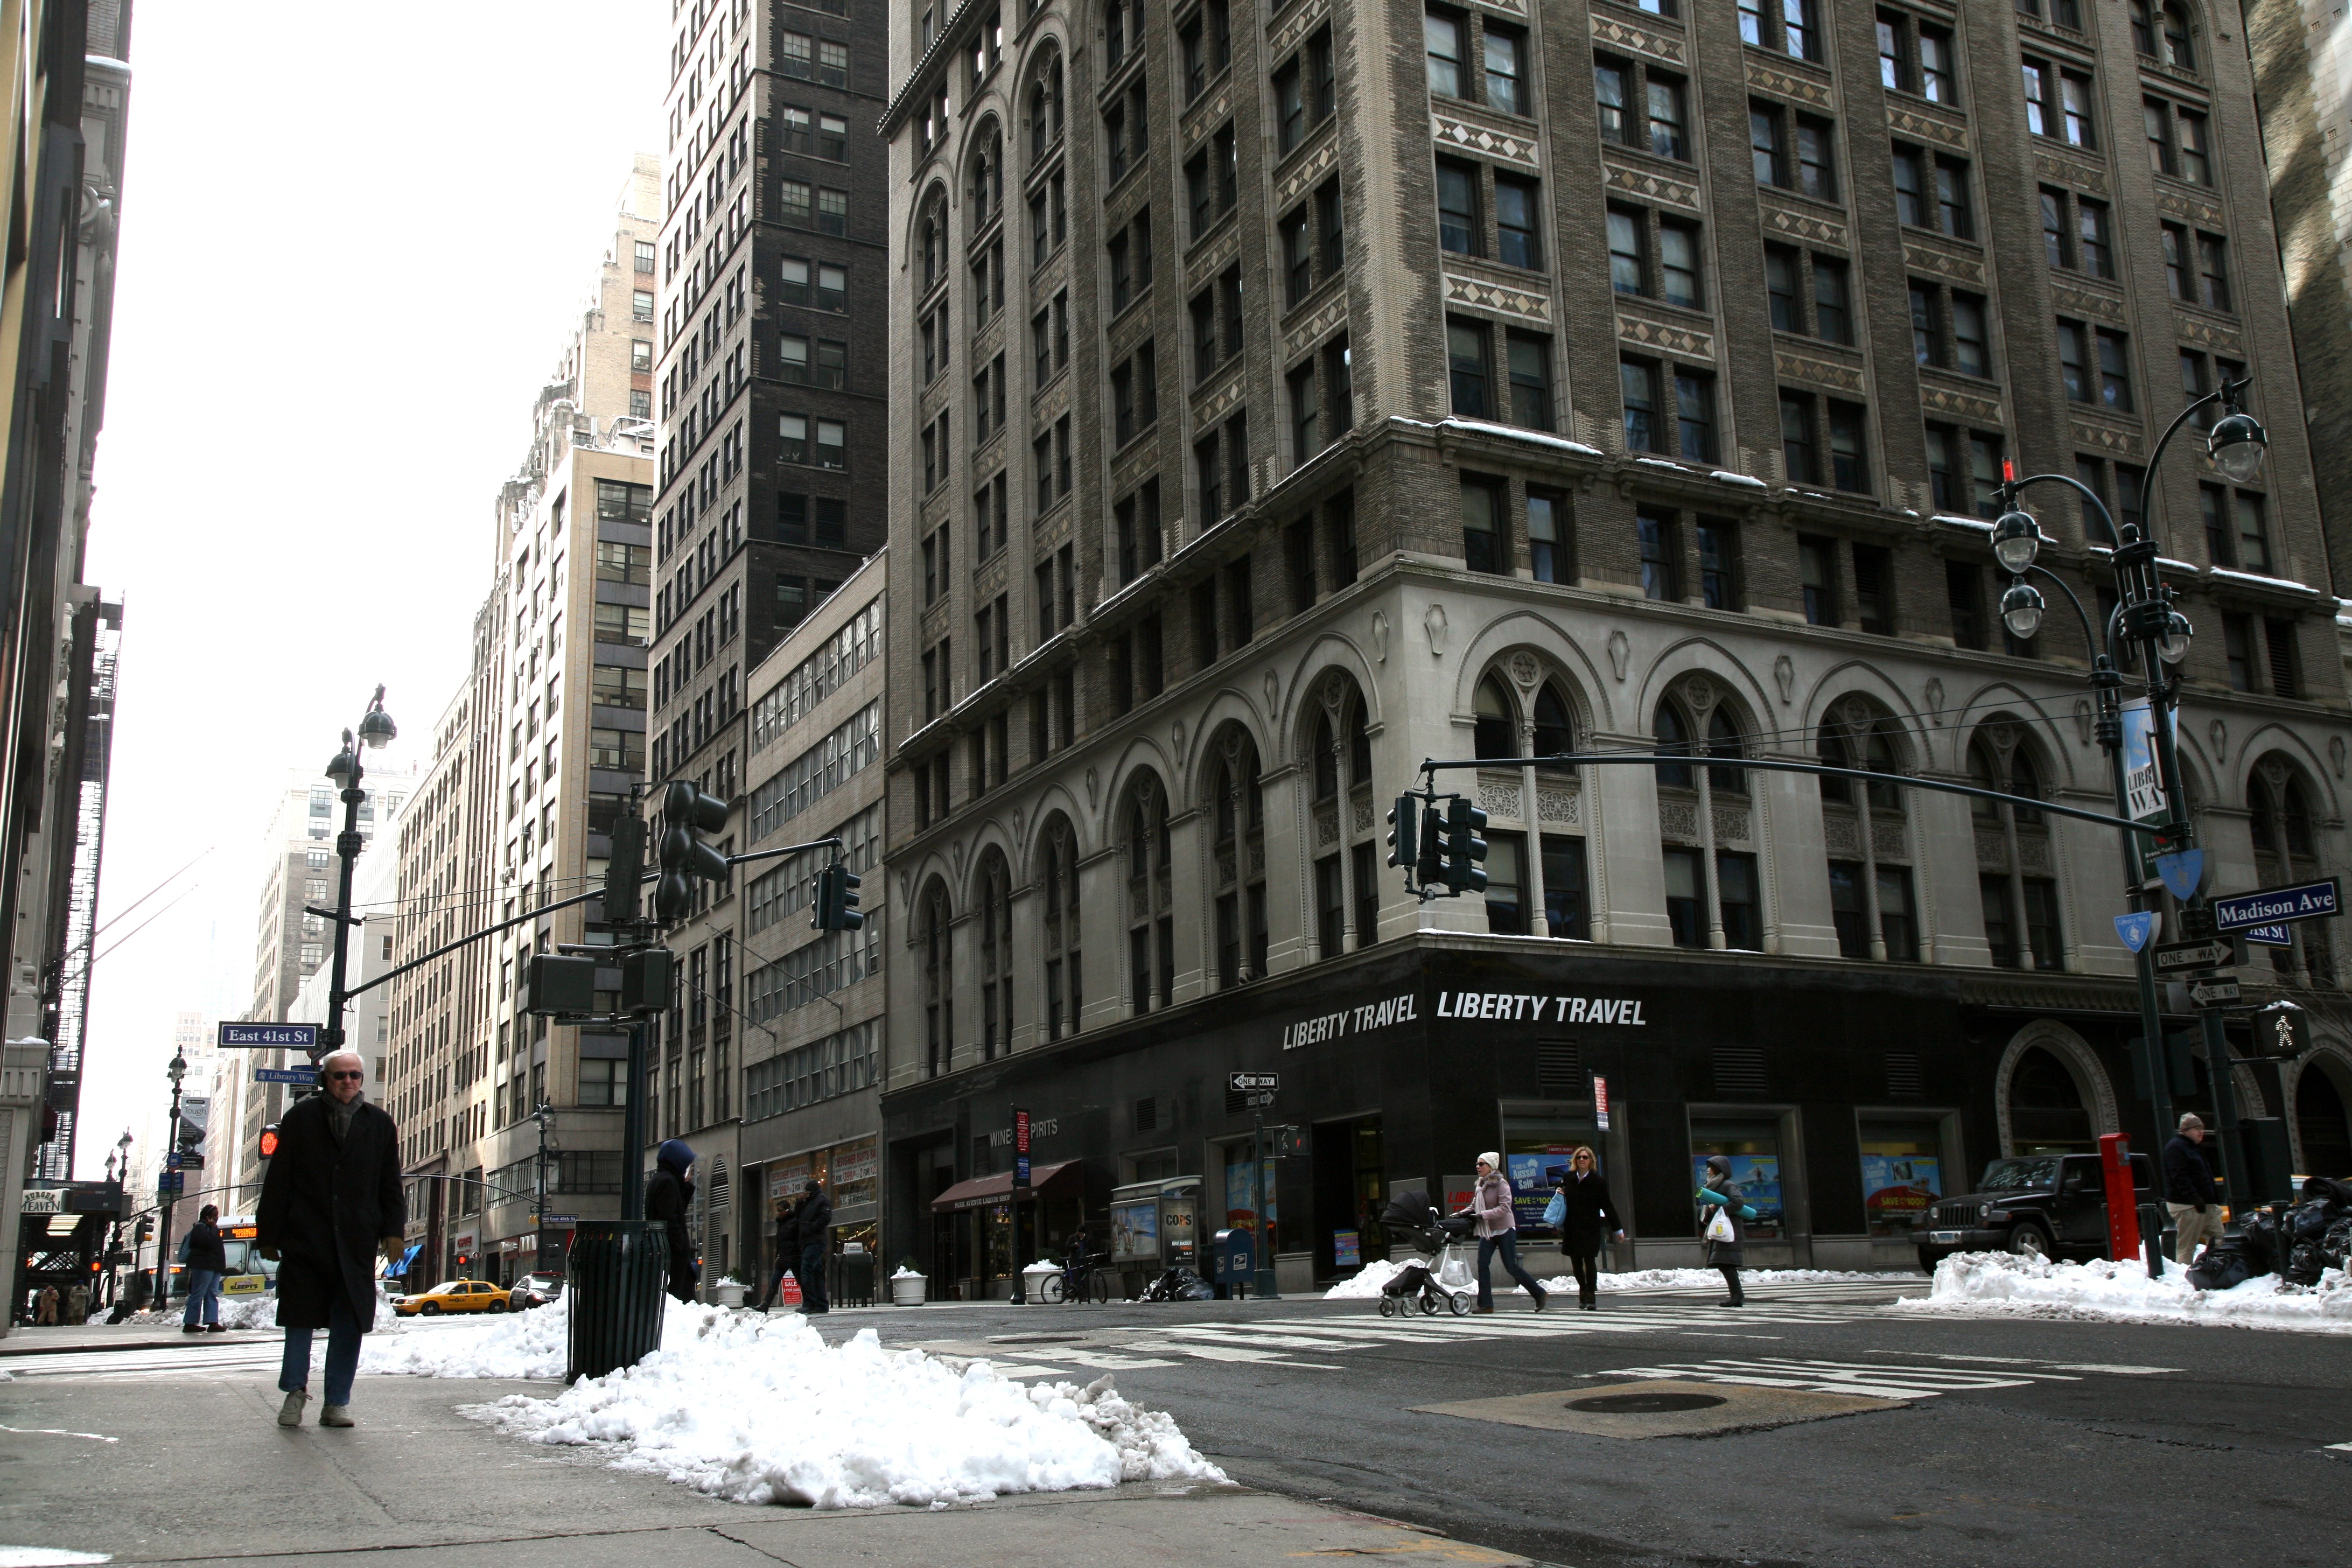
pedestrian, snow, winter, architecture, road, street, town, city, skyscraper, manhattan, cityscape, downtown, nyc, plaza, facade, lane, tower block, avenue, newyork, infrastructure, newyorkcity, ny, town square, midtown, metropolis, midtowneast, madisonave, libertytravel, neighbourhood, urban area, human settlement